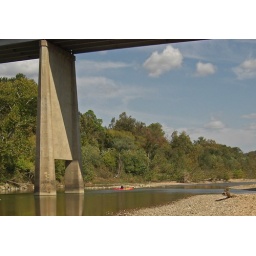
Dan floating under the highway 14 bridge on the Buffalo River.